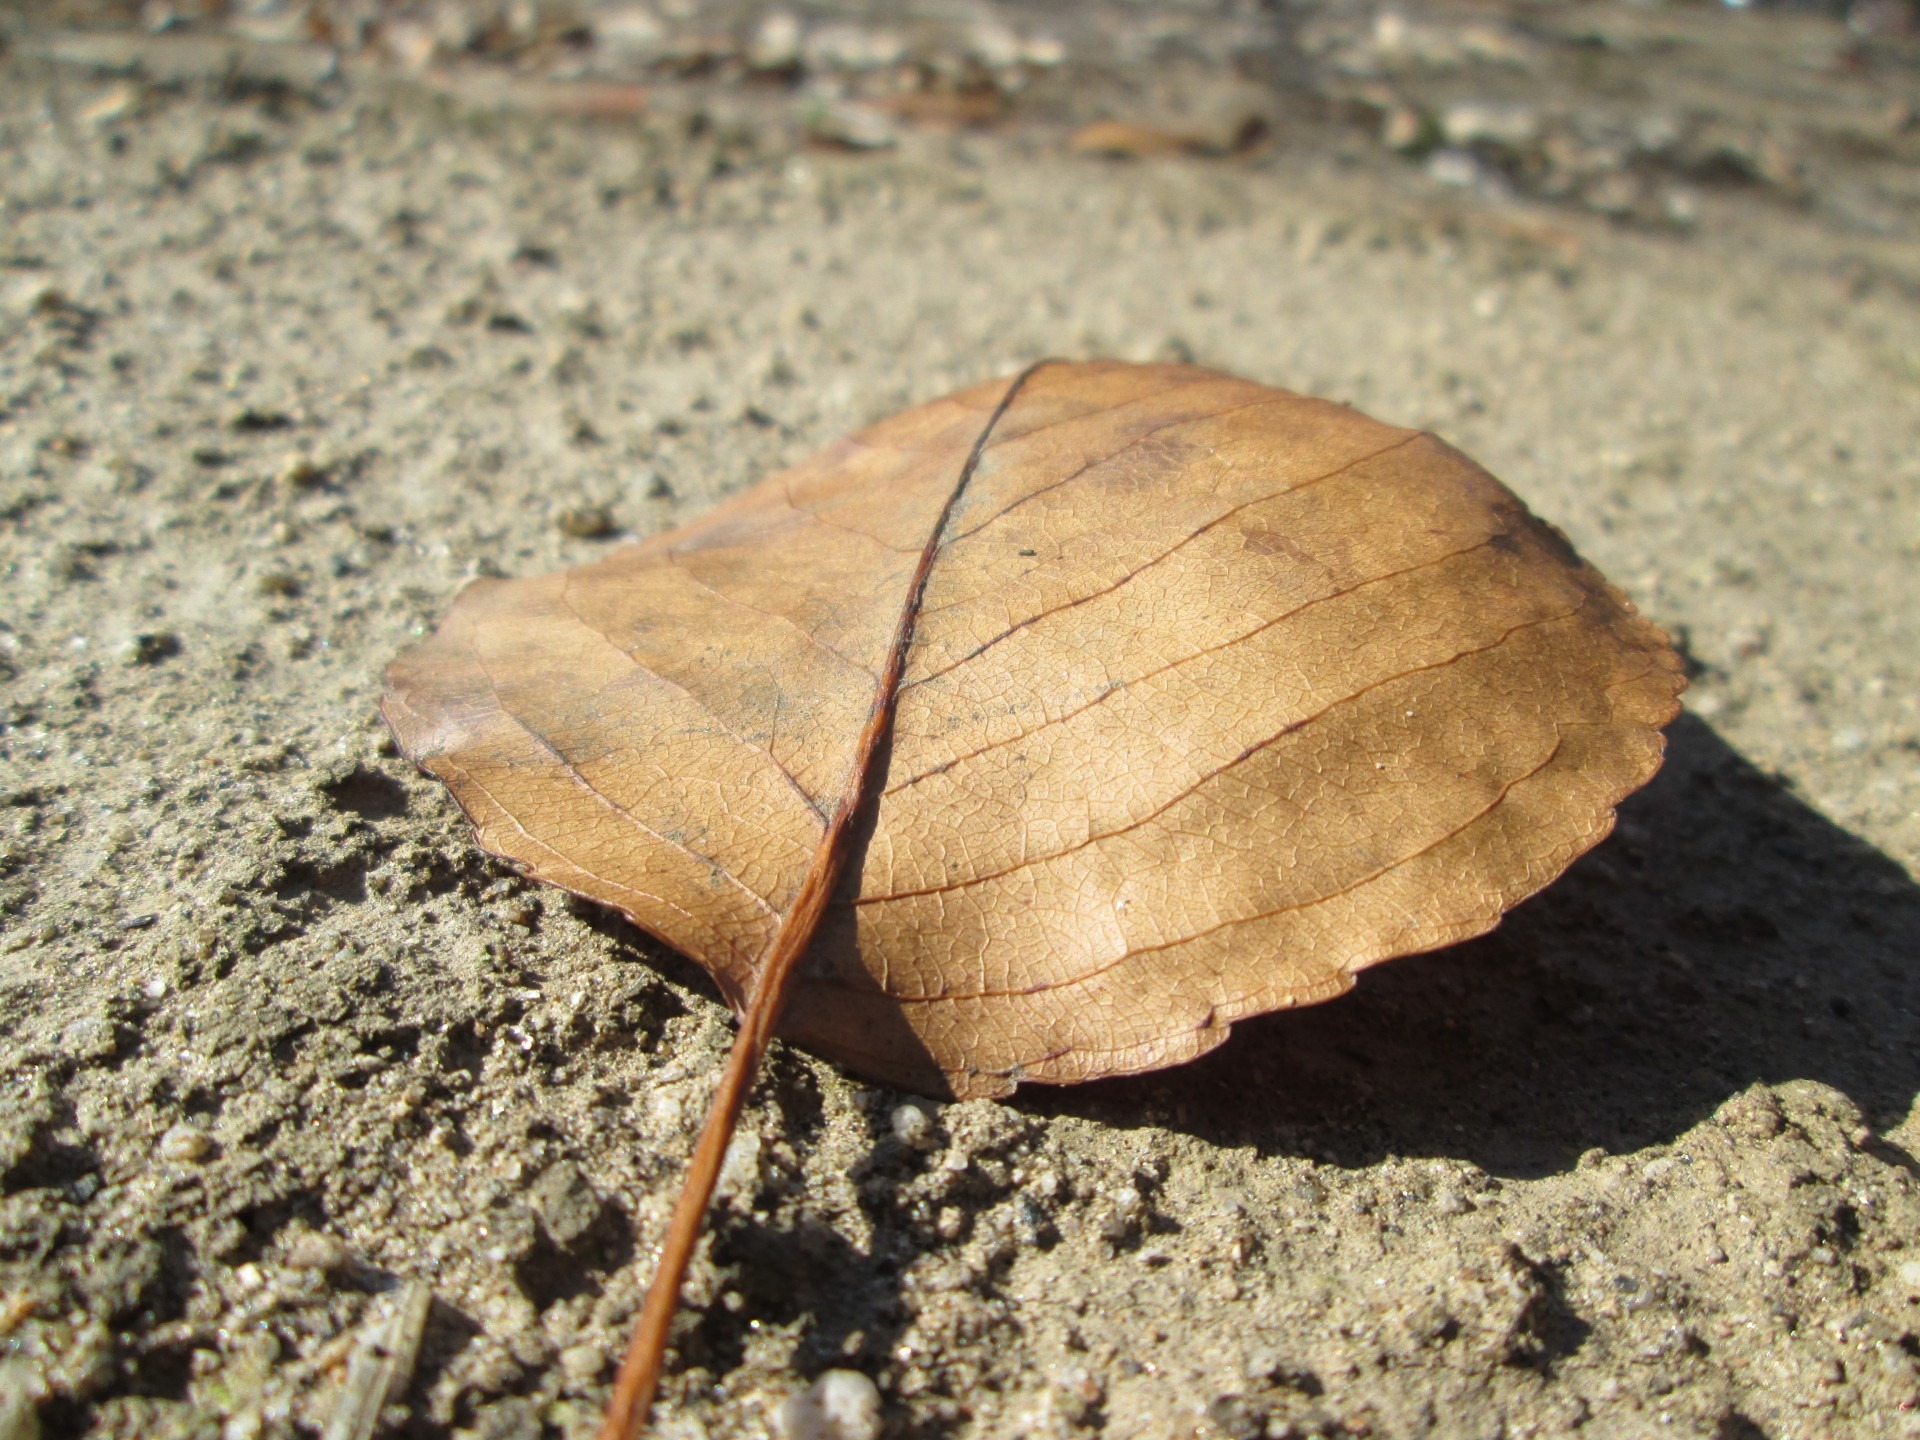
tree, nature, outdoor, sand, rock, plant, wood, ground, stem, leaf, fall, dry, wildlife, environment, foliage, insect, autumn, soil, botany, environmental, season, botanical, fauna, maple, invertebrate, eco, ecology, close up, woods, picturesque, oak, november, october, vibrant, cover, organic, macro photography, defoliation, moths and butterflies